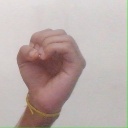
अक्षर: ऊ